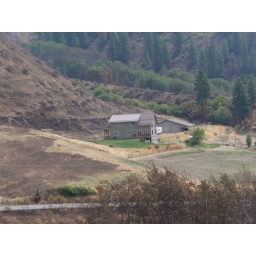
Keeping your lawn green defends your home against fire. Photo: Sarah Foster/DNR